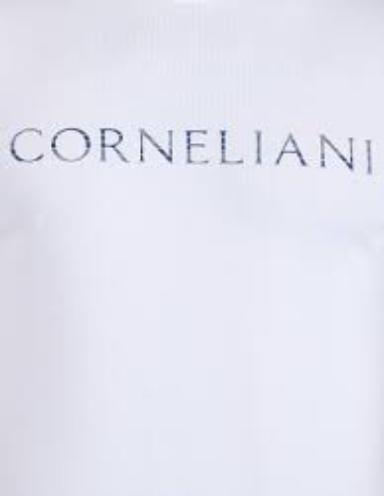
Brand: corneliani
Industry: Clothes